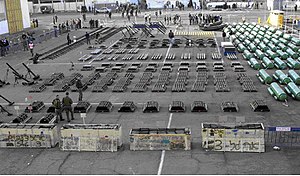
Karin A
En del af de våben der blev fundet på Karin A
Karin A var en 4.000 ton fragtskib med 50 ton våben der blev opbragt af Israel Defense Forces den 3. januar 2002.